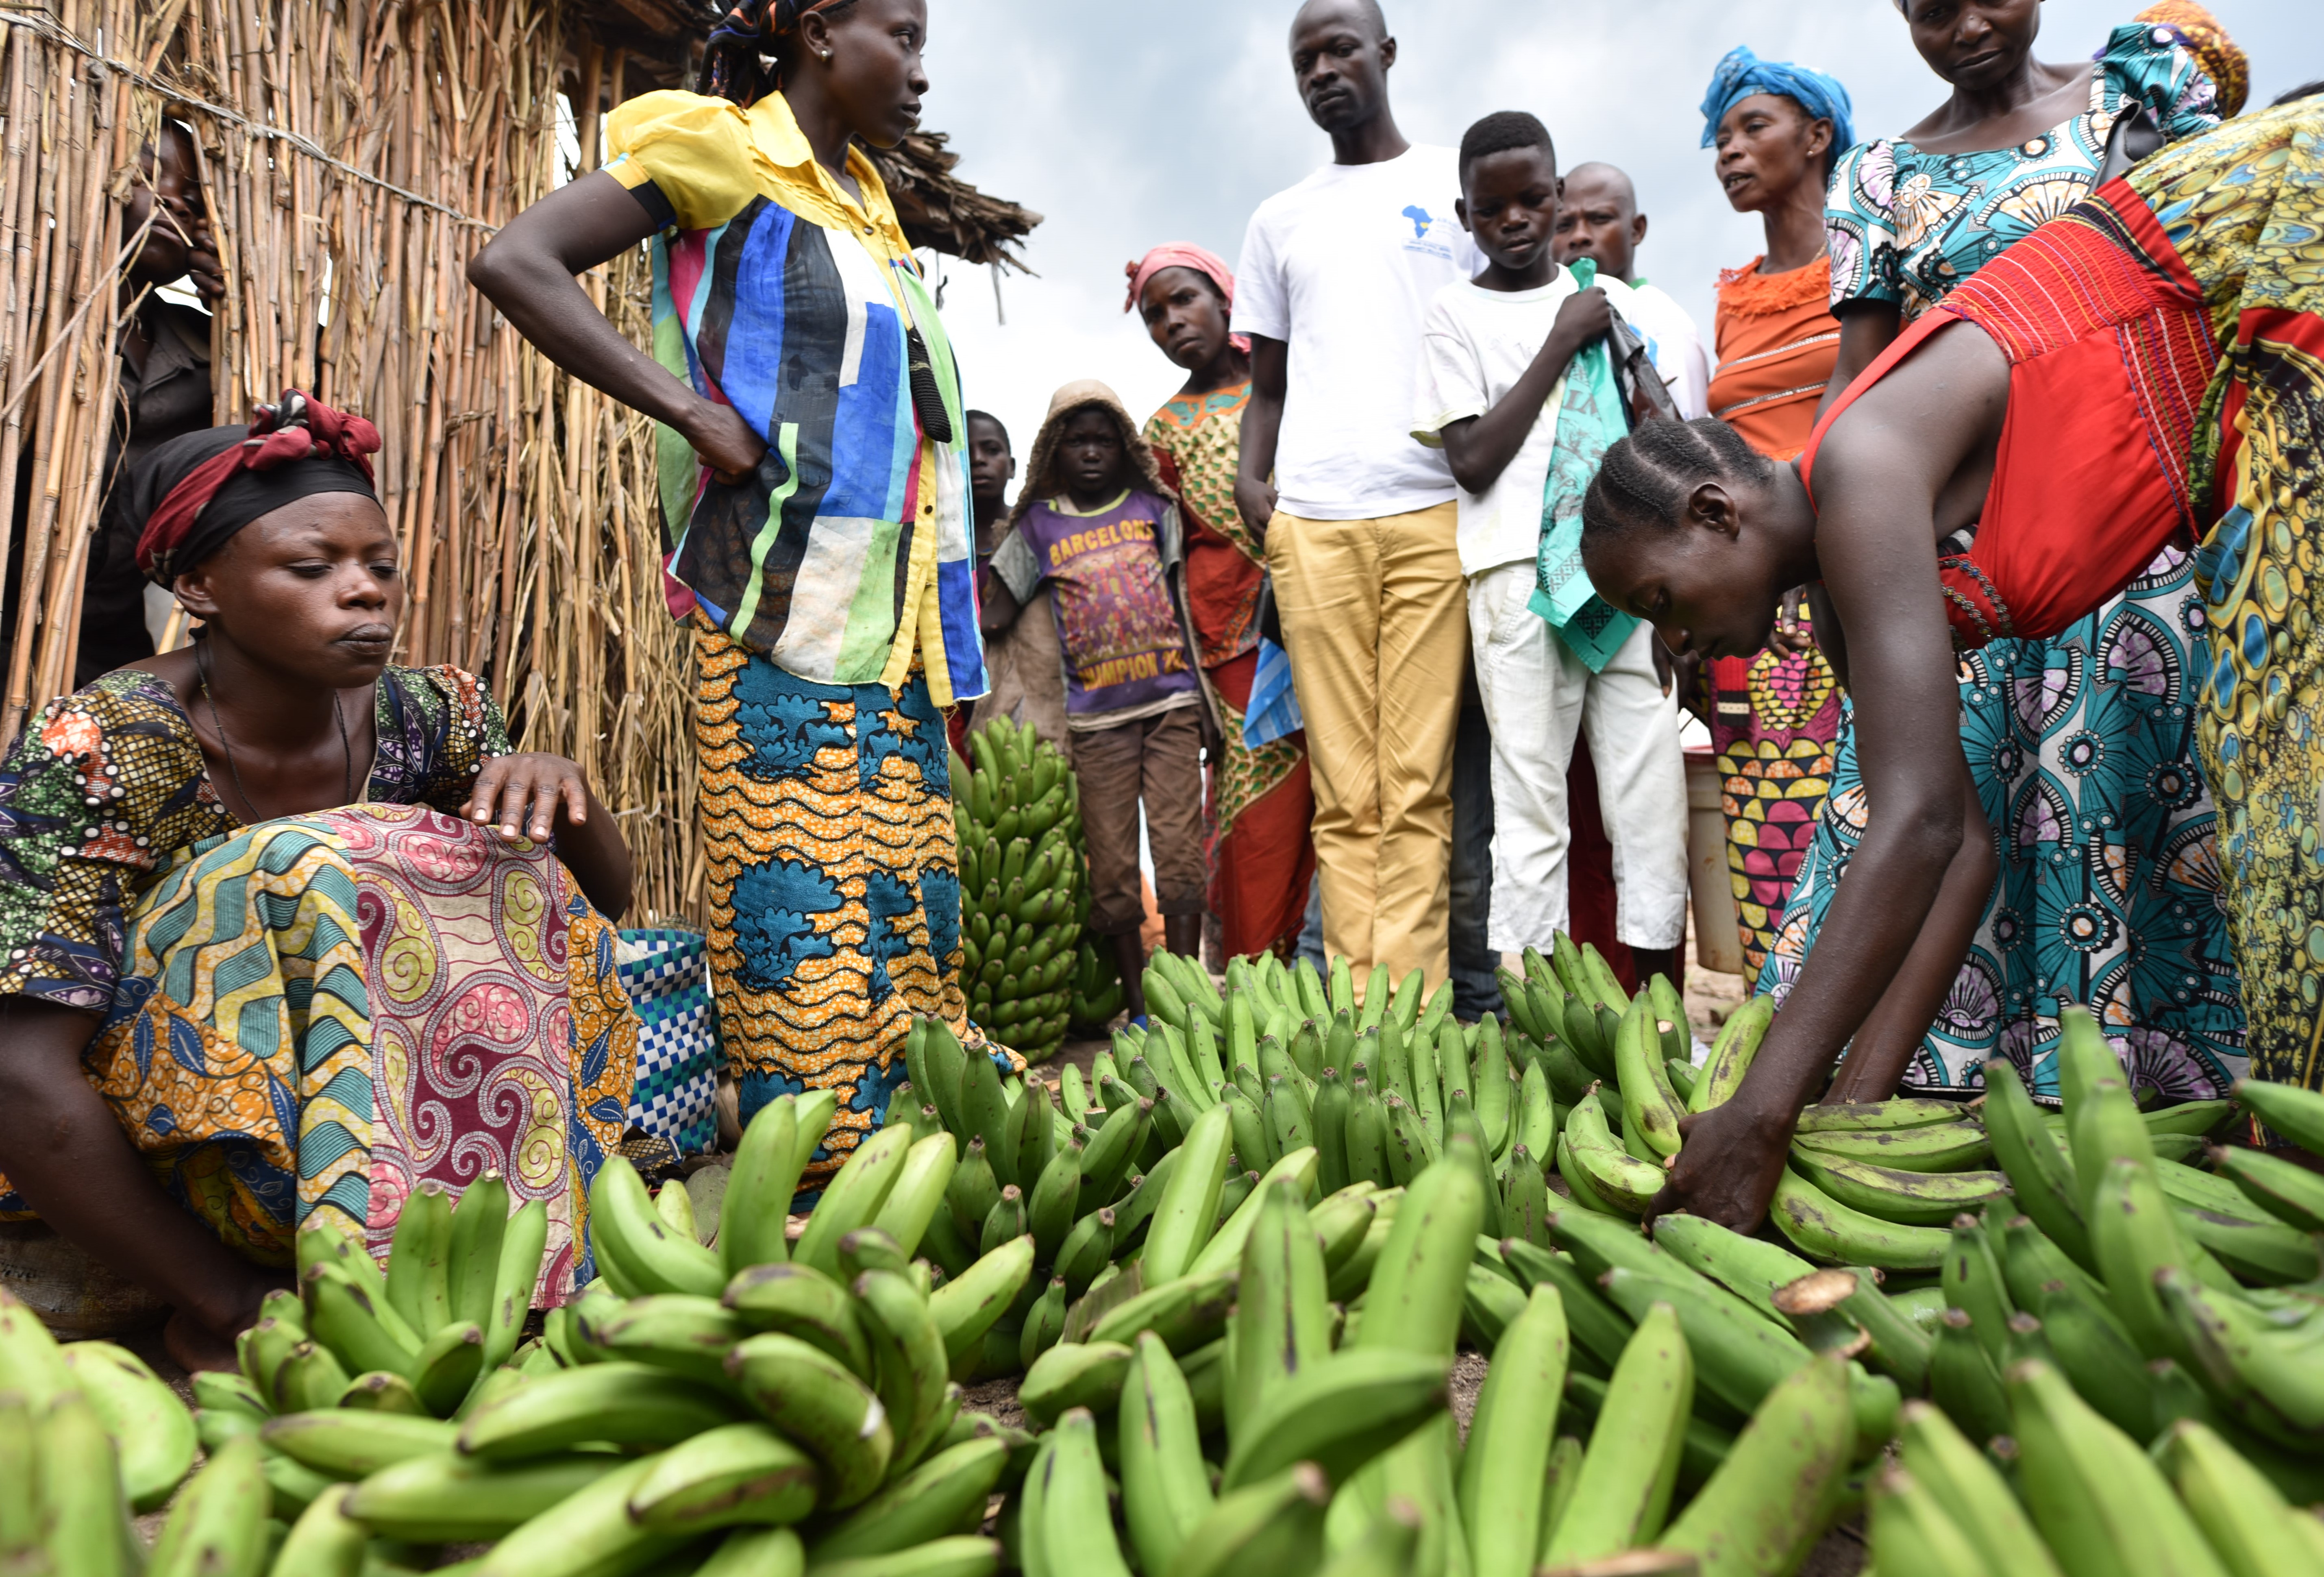
people, selling, banana, vegetable, matoke, public space, banana family, local food, community, adaptation, plant, market, marketplace, natural foods, cooking plantain, food, tribe